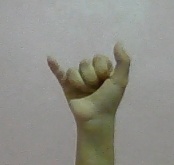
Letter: ya